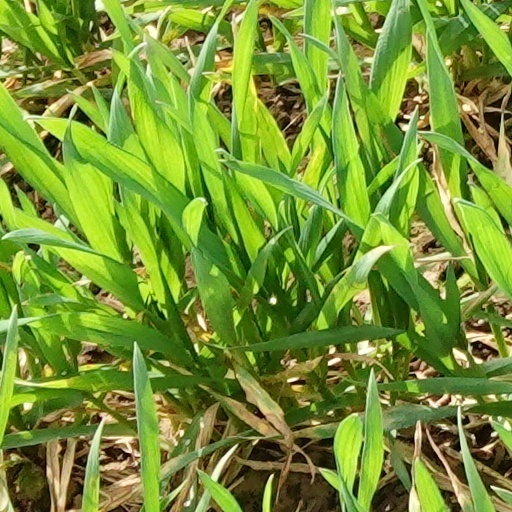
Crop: wheat